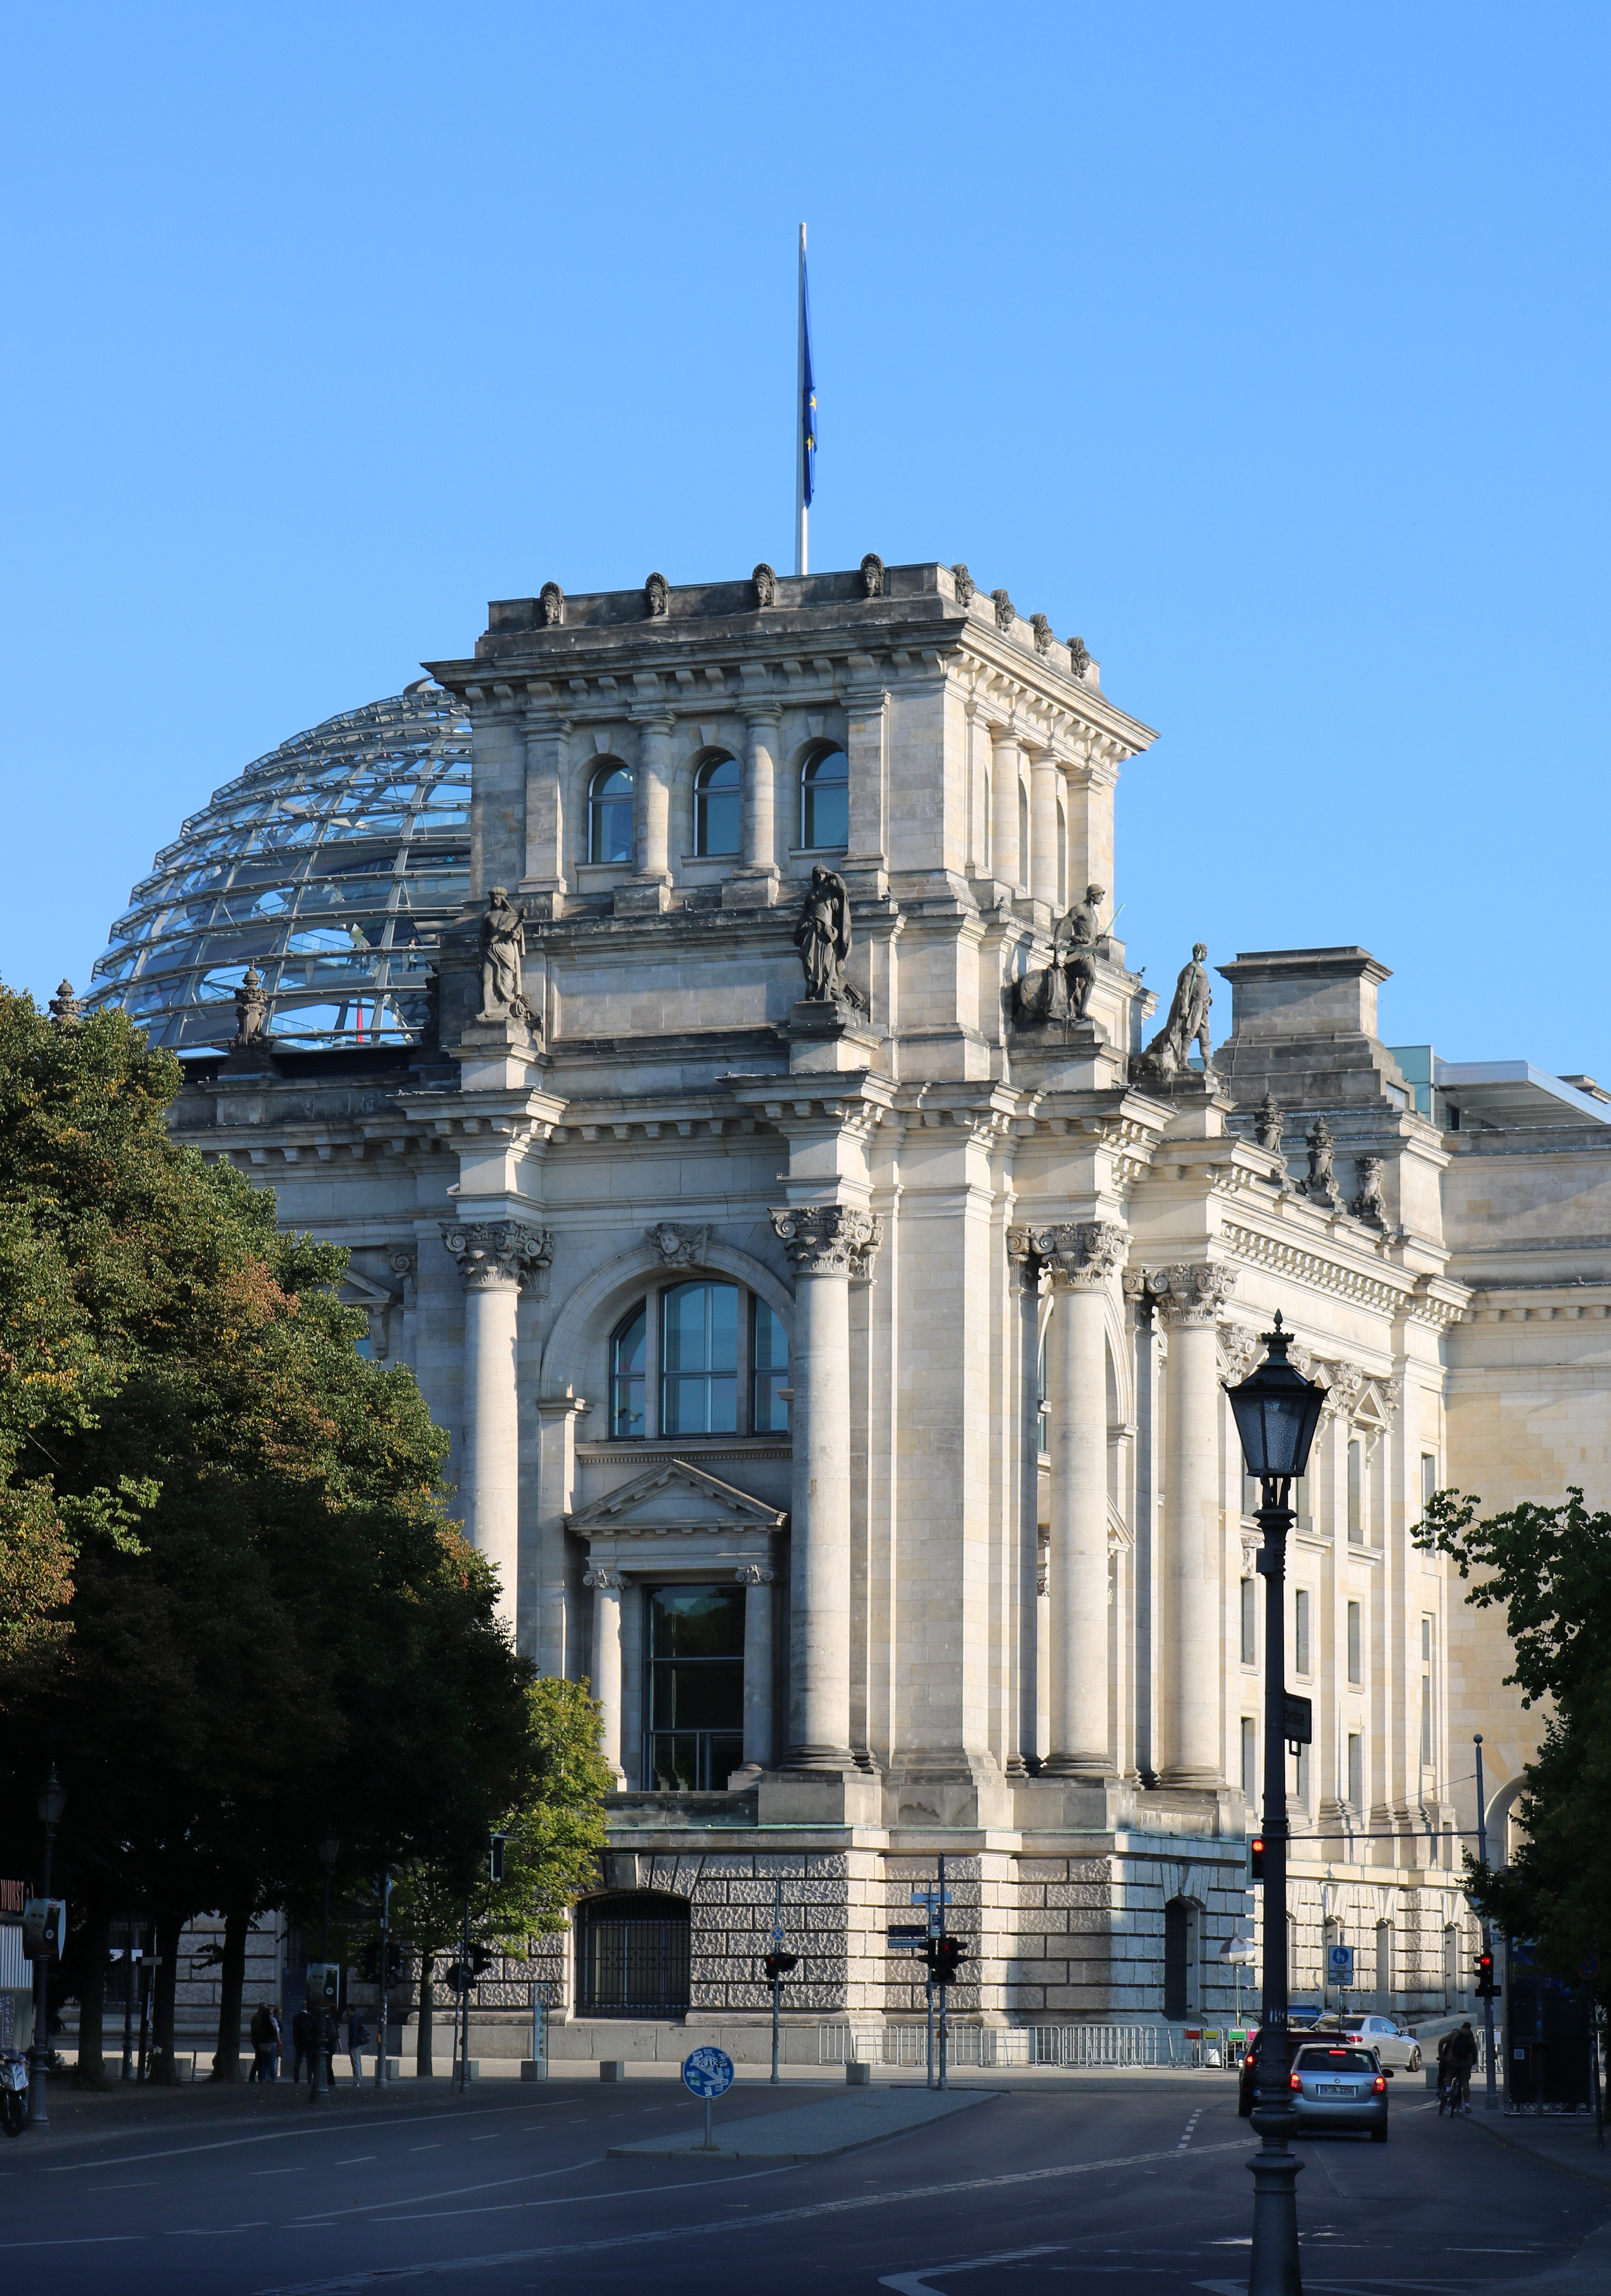
architecture, building, monument, cityscape, landmark, facade, cathedral, place of worship, places of interest, capital, germany, berlin, government, reichstag, bundestag, glass dome, government district, seat of government, house of representatives